Ai (Canaan)

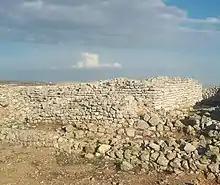
Et-Tell ruins have been identified with the city of Ai.

Edward Robinson (1794–1863), who identified many biblical sites in the Levant on the basis of local place names and basic topography, suggested that "Et-Tell" or "Khirbet Haijah" were likely on philological grounds; he preferred the former as there were visible ruins at that site. A further point in its favour is the fact that the Hebrew name "Ai" means more or less the same as the modern Arabic name "et-Tell".